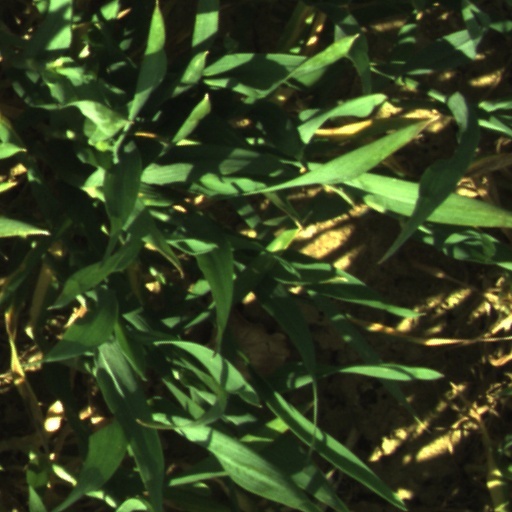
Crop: wheat